El Junquito raid

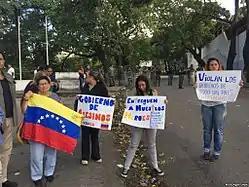
Opposition demonstrators protesting against the operation

The raid was met with outrage from the Venezuelan opposition and accusations of extrajudicial killing.